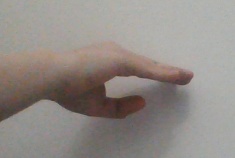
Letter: jeem